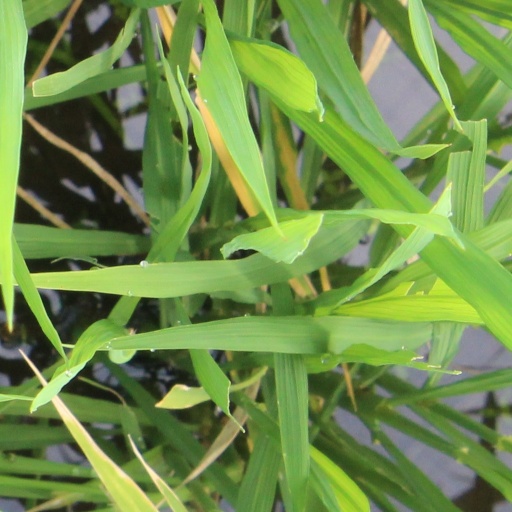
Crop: rice